Synaxarium

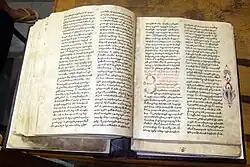
A Haysmavurk (Synaxarion) in Armenian restored and kept in Matenadaran

Synaxarion, Synaxarium or Synaxary (plurals "Synaxaria", "Synaxaries"; , from συνάγειν, "synagein", "to bring together"; cf. etymology of "synaxis" and "synagogue"; Latin: "Synaxarium", "Synexarium"; ; Ge'ez: ሲናክሳሪየም(ስንክሳር)) is the name given in the Eastern Orthodox, Oriental Orthodox and Eastern Catholic Churches to a compilation of hagiographies corresponding roughly to the martyrology of the Roman Church.